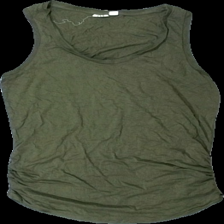
View: front
Type: Top
Category: Ladies
Brand: Gap
Colors: Green
Material: 100% viscose
Cut: Tight, C-collar
Size: XS
Price range: 50-100
Recommended usage: Export